Mario Rutelli

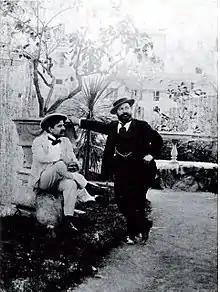
Mario Rutelli (right) with photographer Vincenzo Galdi (left) outside the sculptor's studio in via Margutta. The photo created with the self-timer in 1901.

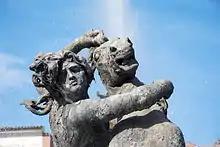
"Nymph of the Oceans", Rutelli's Fountain of the Naiads, Rome

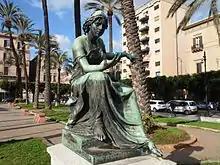
Mario Rutelli: Nautica (1895). Piazza Politeama (Palermo).

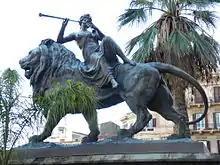
Mario Rutelli: La Lirica“. Teatro Massimo

Mario Rutelli (Palermo, Sicily, 4 April 1859 – 1941) was an Italian sculptor.